Santa Olalla del Cala

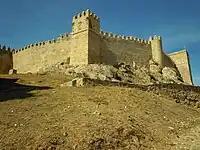
The west elevation of the castle

The castle stands on a prominent rocky ridge above the village. The fortress, although the ramparts are reminiscent of Moorish castles, was built by the Christian king of Castile, Sancho IV in the thirteenth century replacing a much smaller fortress which had been built earlier by the Muslim rulers of Andalucía. The Muslim structure is thought to have been built on top a much early Roman fortification. The castle was part of a defence system built to protect the city of Seville from the Portuguese. This defence system was called the "Banda Gallega" or "The Galician Band". The system composed of three lines of defence, which mostly utilized older Moorish fortresses. The first line contained the castles of Aroche, Encinasola and Fregenal de la Sierra. In the second line was the Torre of and . The third line included "Santa Olalla del Cala" and the fortress at Aracena.